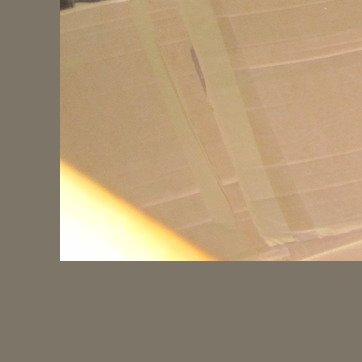
Material: paper